Apeiranthos

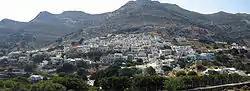
Panoramic view of Apeiranthos from the East

Apeiranthos or Aperathos ( or ; local dialect:) is a mountainous village on the island of Naxos in Greece. It is located north-east of the capital of the island, built on the foothill of mountain Fanari, on an altitude between 570 and 640 m. The similarities of the local dialect and traditions to those of mountainous Cretan villages has led some historians to the conclusion that Apeiranthos was built by Cretans during the 10th century. The first historical evidence regarding the existence of the village goes back to 1420, on a reference by the Italian traveler Cristoforo Buondelmonti on his book "Liber insularum archipelagi" ("The Book of the Islands of the Archipelago").